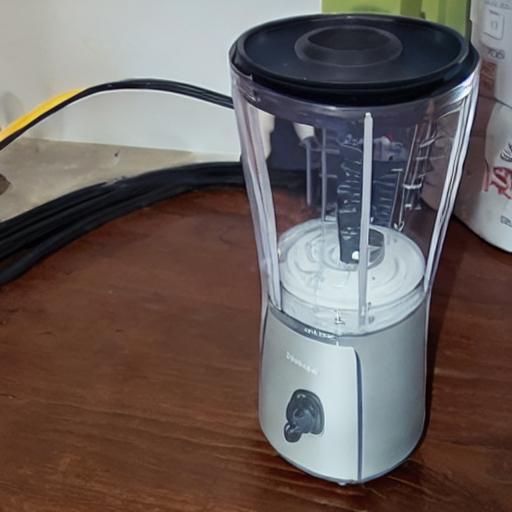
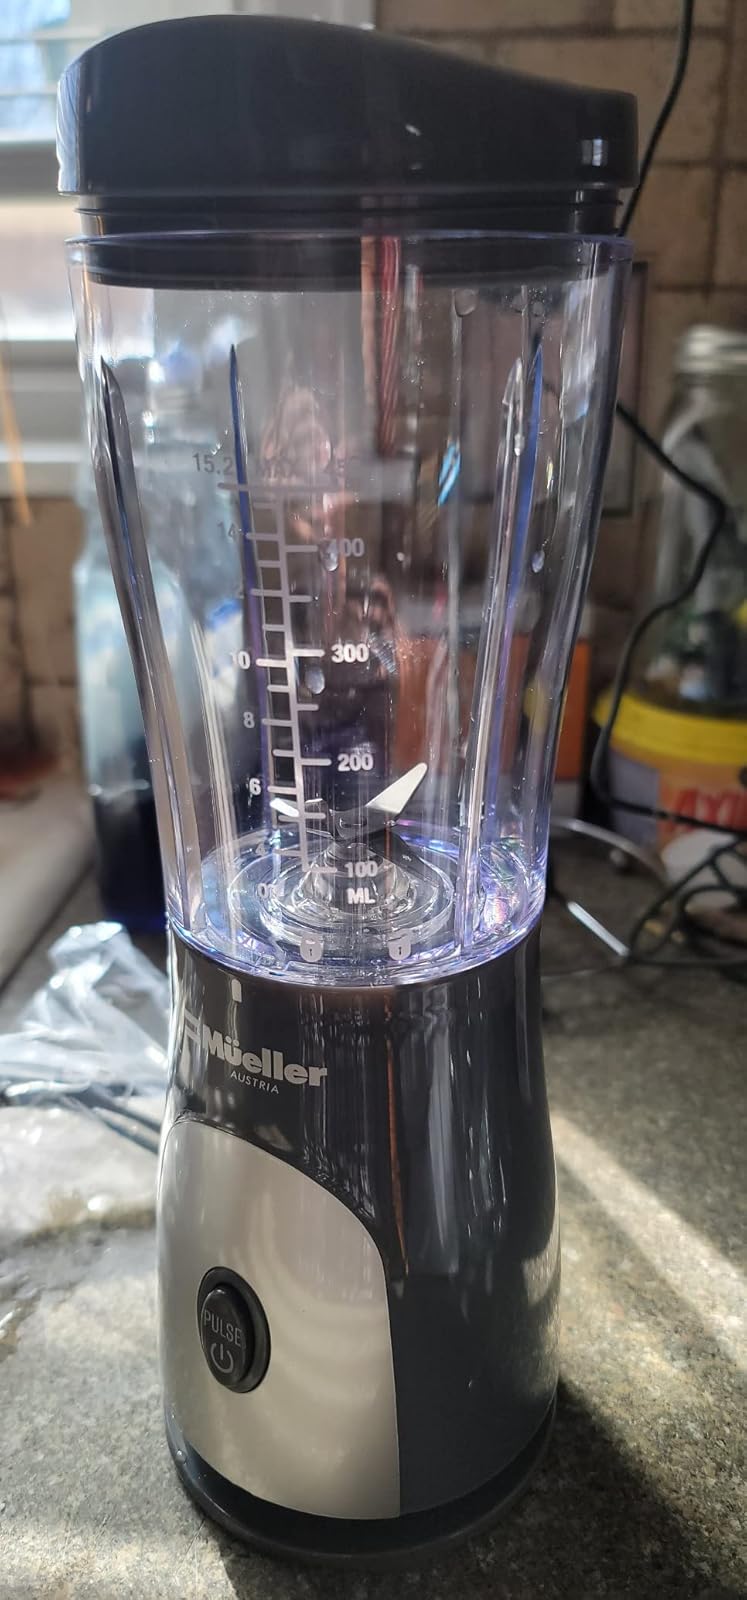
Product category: items_blender
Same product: no